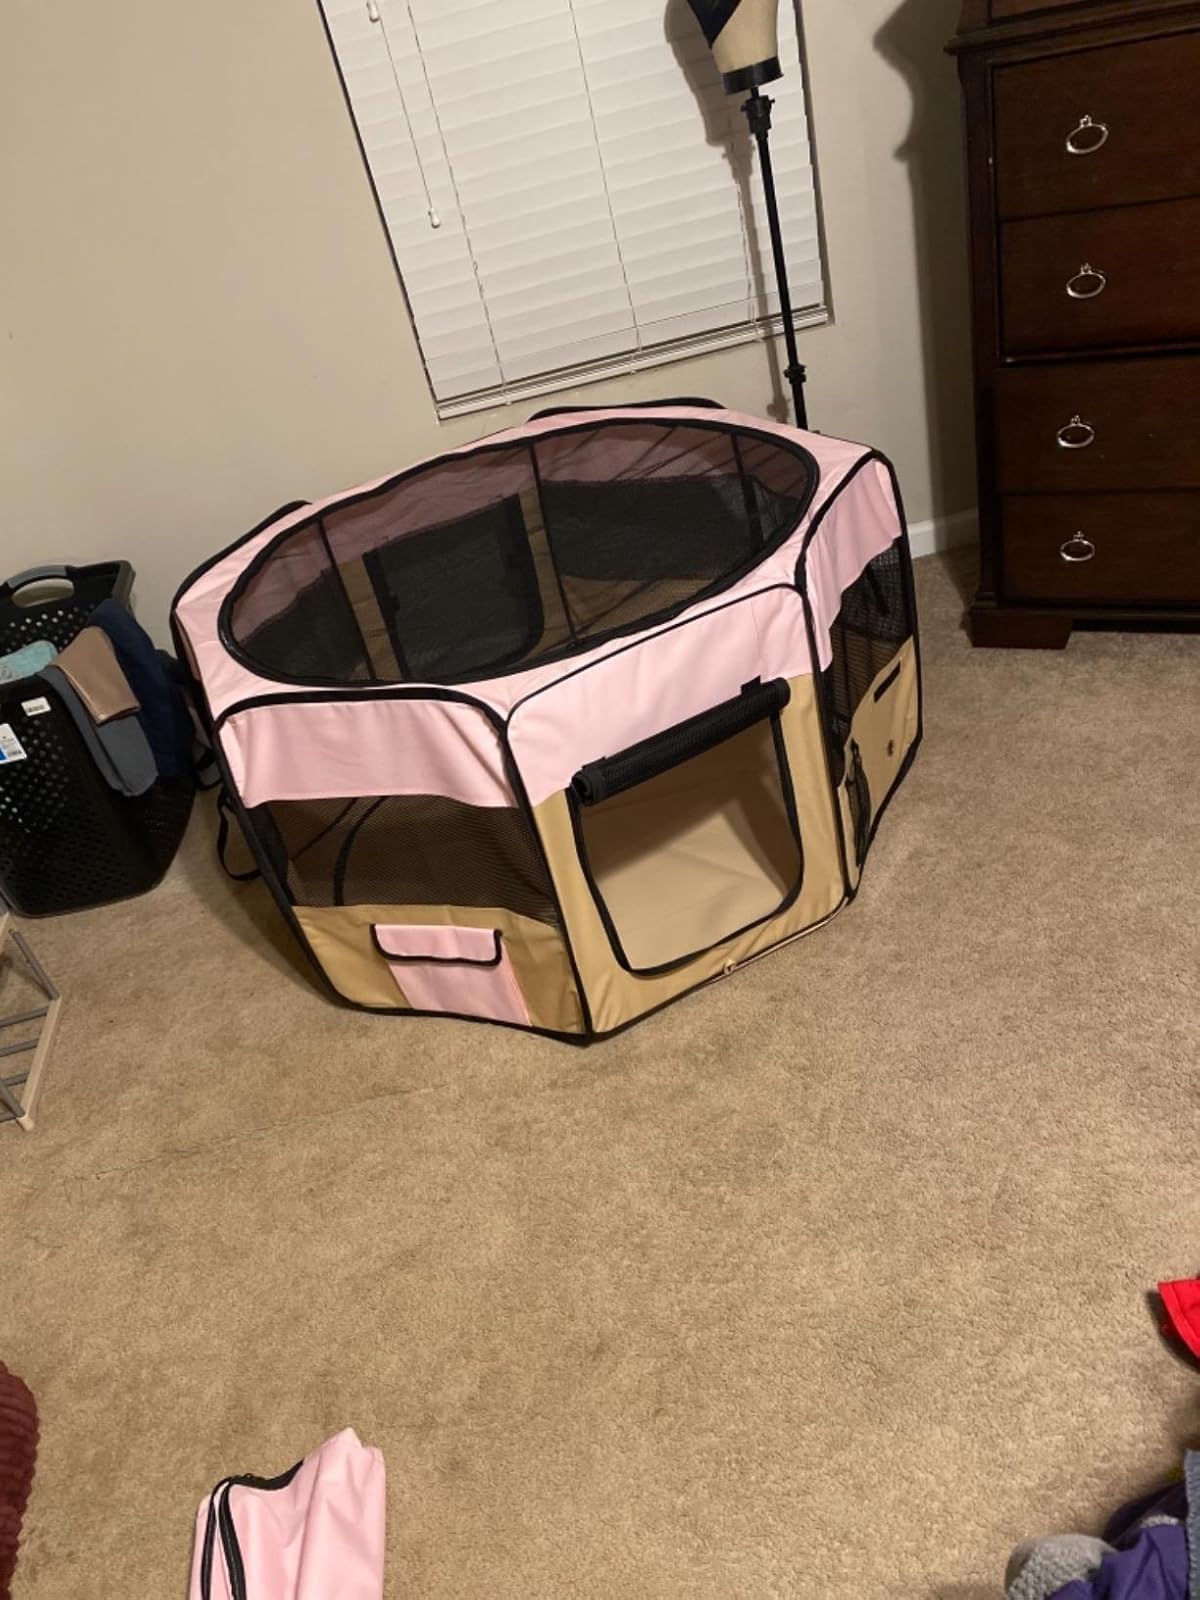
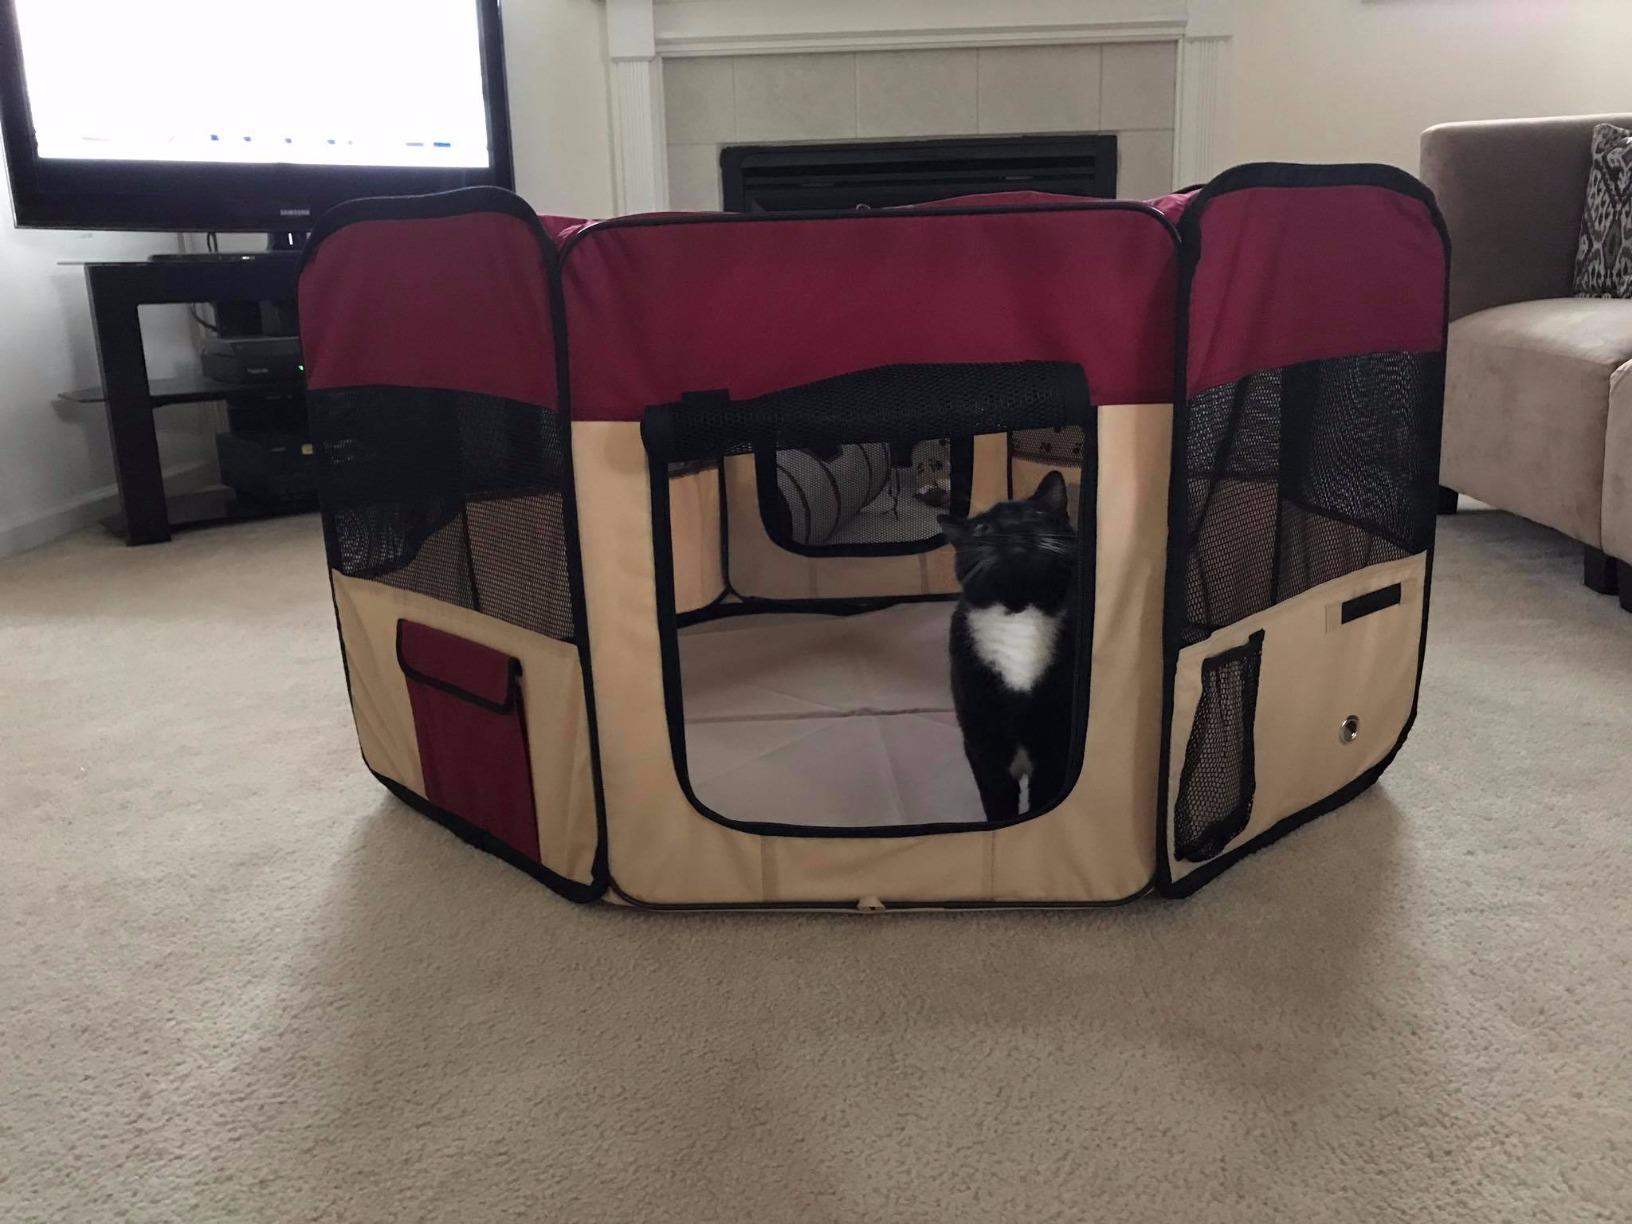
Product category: items_kennel
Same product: no